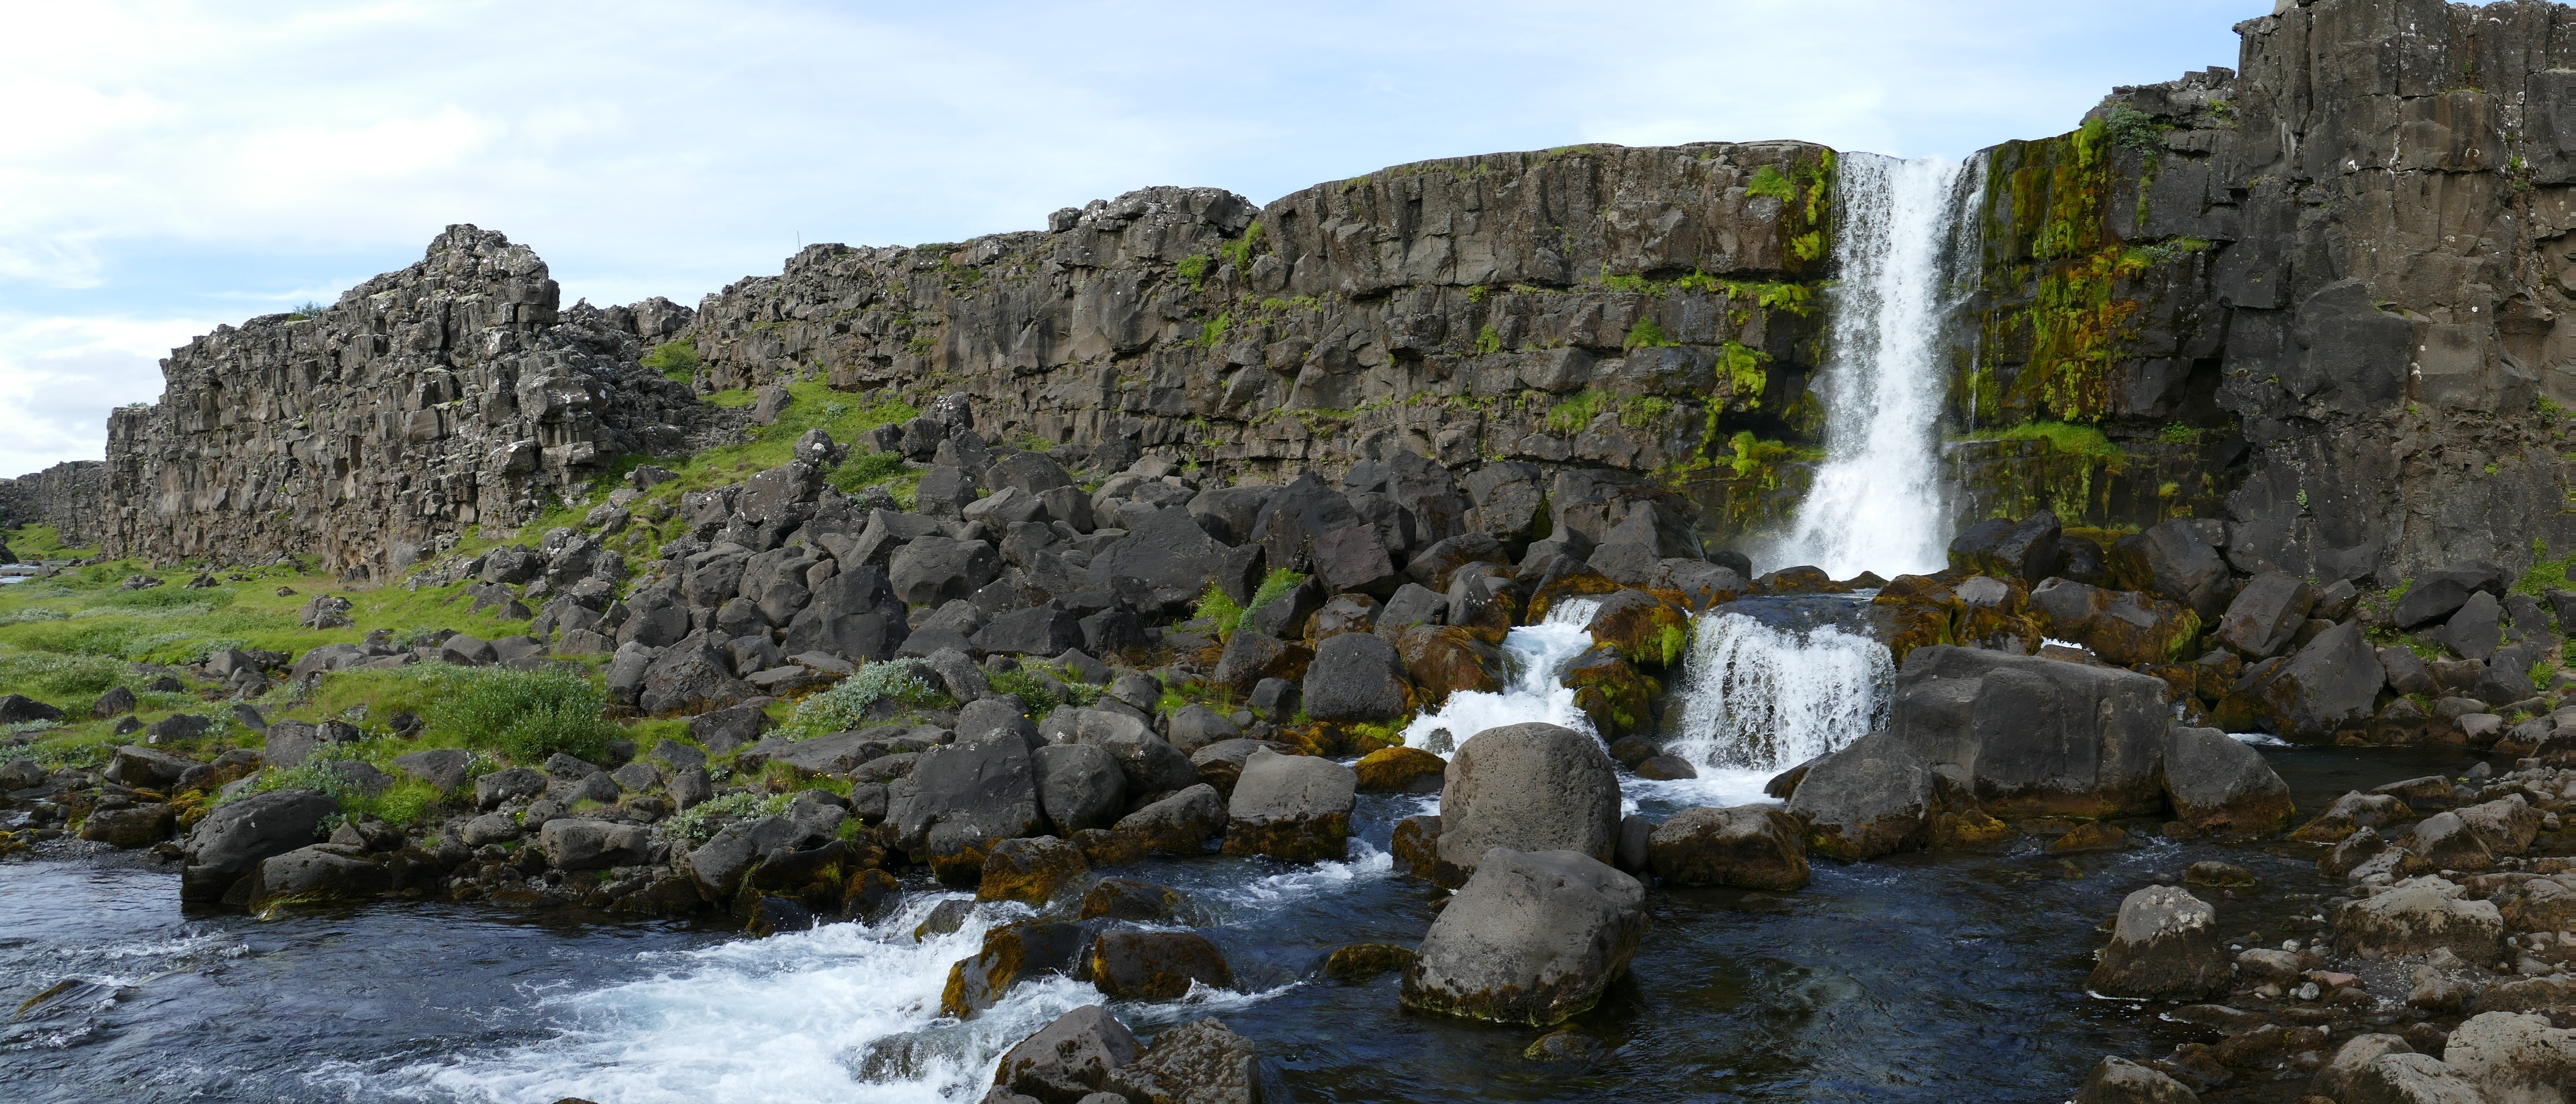
landscape, coast, rock, waterfall, panorama, formation, cliff, iceland, terrain, rock wall, body of water, geology, mountains, water feature, wadi, ingvellir, thingvellir, continental shift, continental plates, crevices